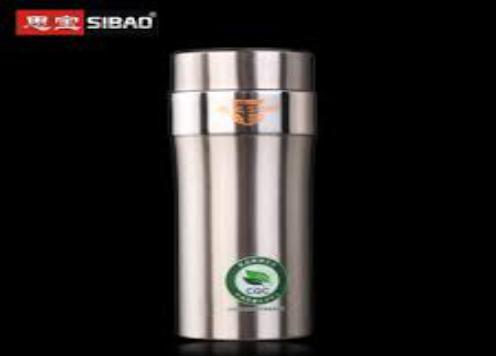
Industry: Necessities